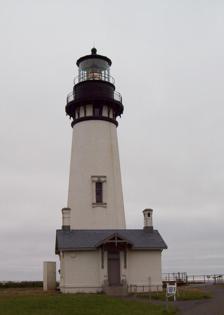
Building: Yaquina Head Light
Country: Unknown
Year built: 1873
Lighthouse in Oregon Lighthouse Yaquina Head Light Yaquina Head Lighthouse in 2010 Location Newport, Oregon Coordinates 44°40′36.4″N 124°4′45.9″W / 44.676778°N 124.079417°W / 44.676778; -124.079417 Tower Foundation Brick on basalt rock Construction brick Automated 1966 Height 93 feet (28 m), 114 steps Shape Conical Heritage National Register of Historic Places listed place Light First lit 1873 Deactivated Active Focal height 49 m (161 ft) Lens First order Fixed Fresnel lens . Lard Oil 1873 - 1887, Kerosene 1887 - ?, Vapor Oil ? - 1933, Electrified 1933-1939 with a solid white light (1 kW Halogen Bulb made by GE ), 1939- 500 watt bulb blinking in pattern. Retrofitted with LED in January 2019. Range 18.5 nautical miles (34.3 km; 21.3 mi) Characteristic Originally Solid White (non-rotating). After 1939: 2 seconds on, 2 seconds off, 2 seconds on, 14 seconds off Yaquina Head Lighthouse U.S. National Register of Historic Places Nearest city Newport, Oregon Area 4.6 acres (1.9 ha) MPS Lighthouse Stations of Oregon MPS NRHP reference No. 73002340 Added to NRHP May 13, 1993 The Yaquina Head Light , also known early in its existence as the Cape Foulweather Lighthouse (though Cape Foul Weather is 4 miles to the north) is a lighthouse on the Oregon Coast of the United States , established in 1873. It is located in Lincoln County , near Newport at Yaquina Head . The tower stands 93 feet (28 m) tall, and is the tallest lighthouse in Oregon. History Made in Paris in 1868 and shipped to Oregon, Yaquina Head Light was first lit August 20, 1873, and automated in 1966. It is active with an identifying light characteristic of two seconds on, two seconds off, two seconds on, and 14 seconds off. A two-story keepers' dwelling was built at the time the lighthouse tower and its adjoining oil house were constructed. In 1923, a one-story keepers' house was added a short distance to the east. In 1938, a one-story building replaced the original two-story dwelling. Both dwellings and all outbuildings (a shed, a garage, etc.) were then demolished in 1984. The space is now a parking lot and grassy knoll. Yaquina Head typically had three lighthouse keepers under the U.S. Lighthouse Service ; a Head Keeper, and First and Second Assistant. The Head Keeper as well as the First Assistant usually stayed in the two-story keepers' dwelling with their families and the Second Assistant was usually a bachelor. In 1939 the U.S. Coast Guard took over the management. During World War II , 17 servicemen were stationed at Yaquina Head to keep a lookout for enemy ships. The lighthouse still uses its original 1868 French-made, 1st order, Fixed Fresnel lens , visible 19 miles (31 km) out to sea. In 1993, the lighthouse was listed in the National Register of Historic Places (reference number #73002340). Film and television location The lighthouse was used as the setting for the "Moesko Island Lighthouse" in the 2002 film The Ring . It had already appeared in an earlier film, Hysterical (1983), and The Nancy Drew Mysteries 1977 television series episode "The Mystery of Pirate's Cove". Yaquina Head Interpretive Center The 100-acre (40 ha) site was established by Congress as an Outstanding Natural Area in 1980.  The Bureau of Land Management manages the Yaquina Head Outstanding Natural Area , including the lighthouse. The Yaquina Head Interpretive Center opened in 1997 and includes exhibits about the history and preservation of the lighthouse, and the marine life found in tide pools and along the coast.  The Center includes a gift shop. The lighthouse lantern is operated by the U.S. Coast Guard and the U.S. Fish and Wildlife Service monitors offshore bird rookeries and wildlife.  The Oregon Department of Fish and Wildlife manages the intertidal animals, and the Oregon Department of State Lands is responsible for the intertidal lands. Lighthouse tours are available. Space on these tours is limited and available on a first-come, first-served basis at the Interpretive Center desk. Aerial view Yaquina Head Lighthouse in 2004. Yaquina Head from the north First-order Fresnel lens Interior view showing the building's iconic marble floor. USLHS equipment inside the lighthouse. The lighthouse in 2007 See also List of lighthouses on the Oregon Coast References